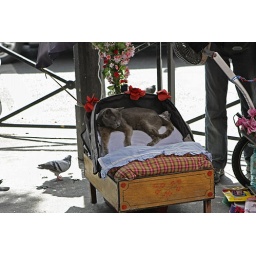
cat in bed